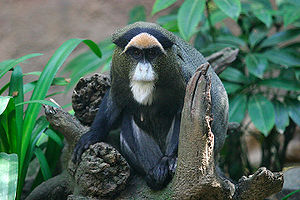
Marekatte
Brazzaabe, Cercopithecus neglectus
Brazzaabe, Cercopithecus neglectus
Marekatte, eller de egentlige marekatte, er en slægt i familien hundeaber med cirka 25 arter. Marekatte lever i Afrika syd for Sahara. Det er middelstore primater, der sædvanligvis lever i træer. De er altædende, men æder hovedsageligt frugter.